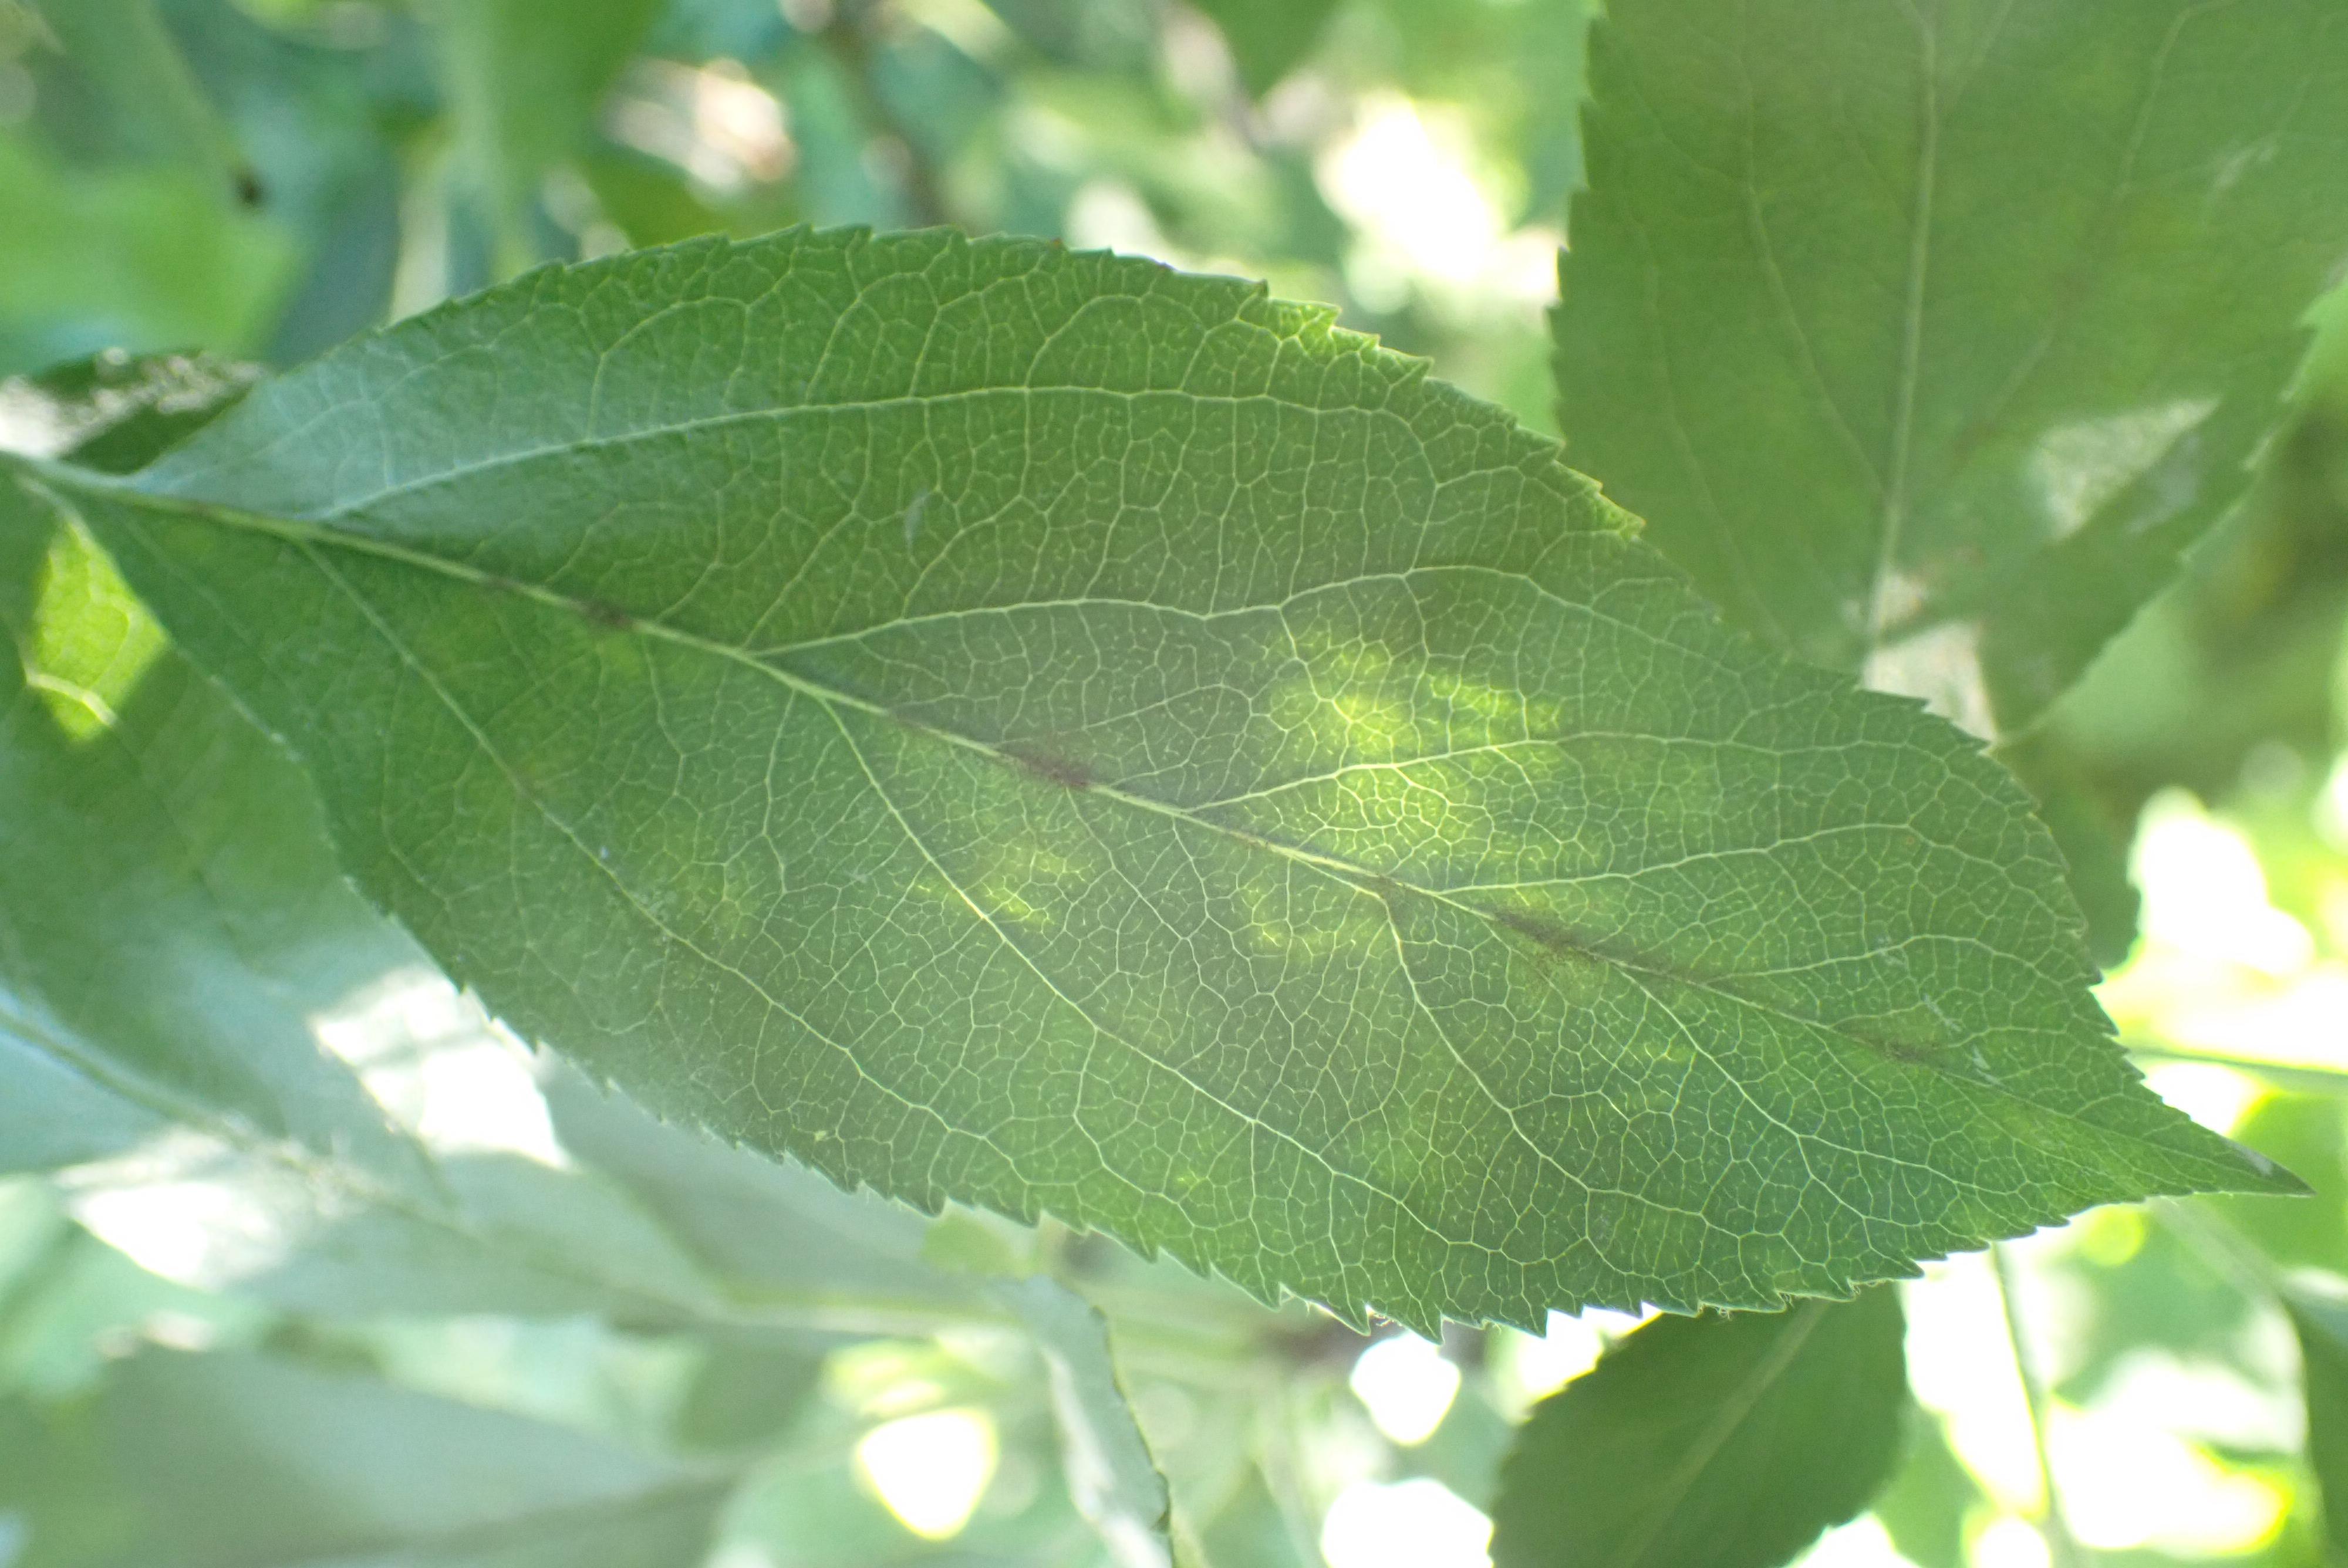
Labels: scab